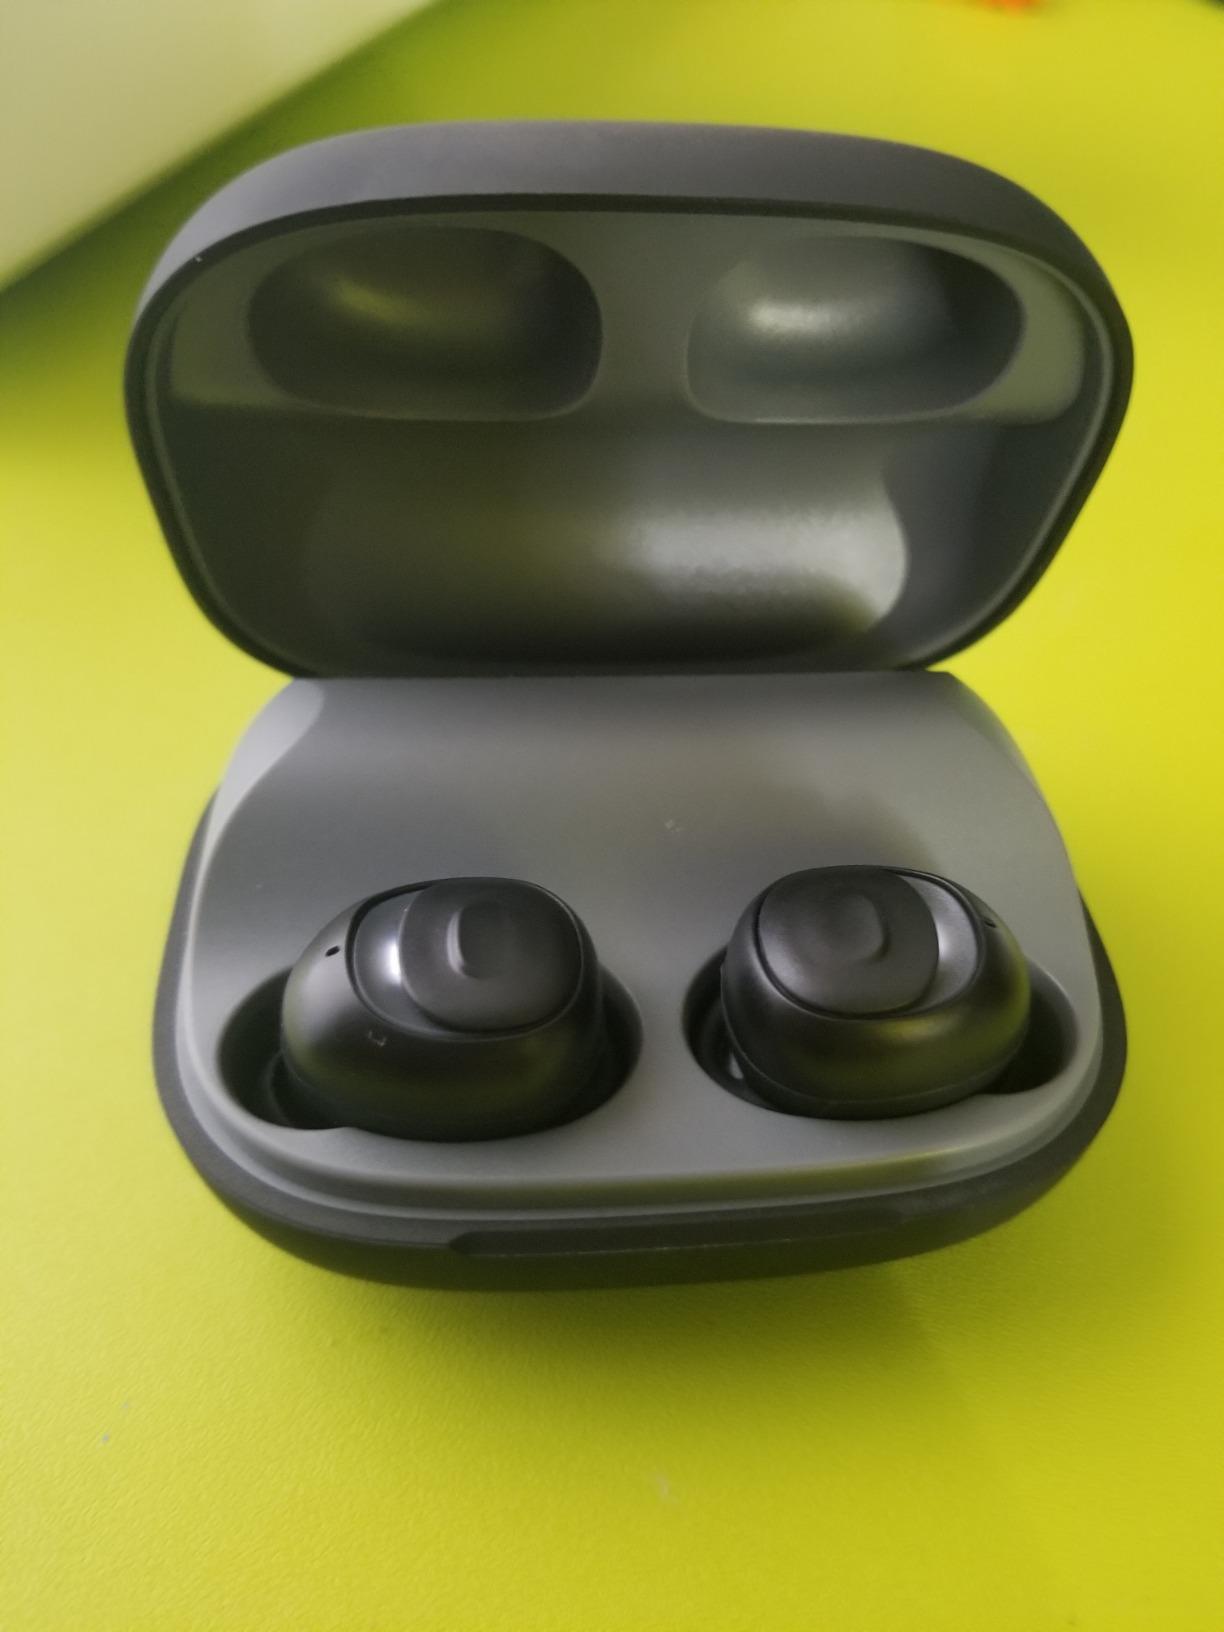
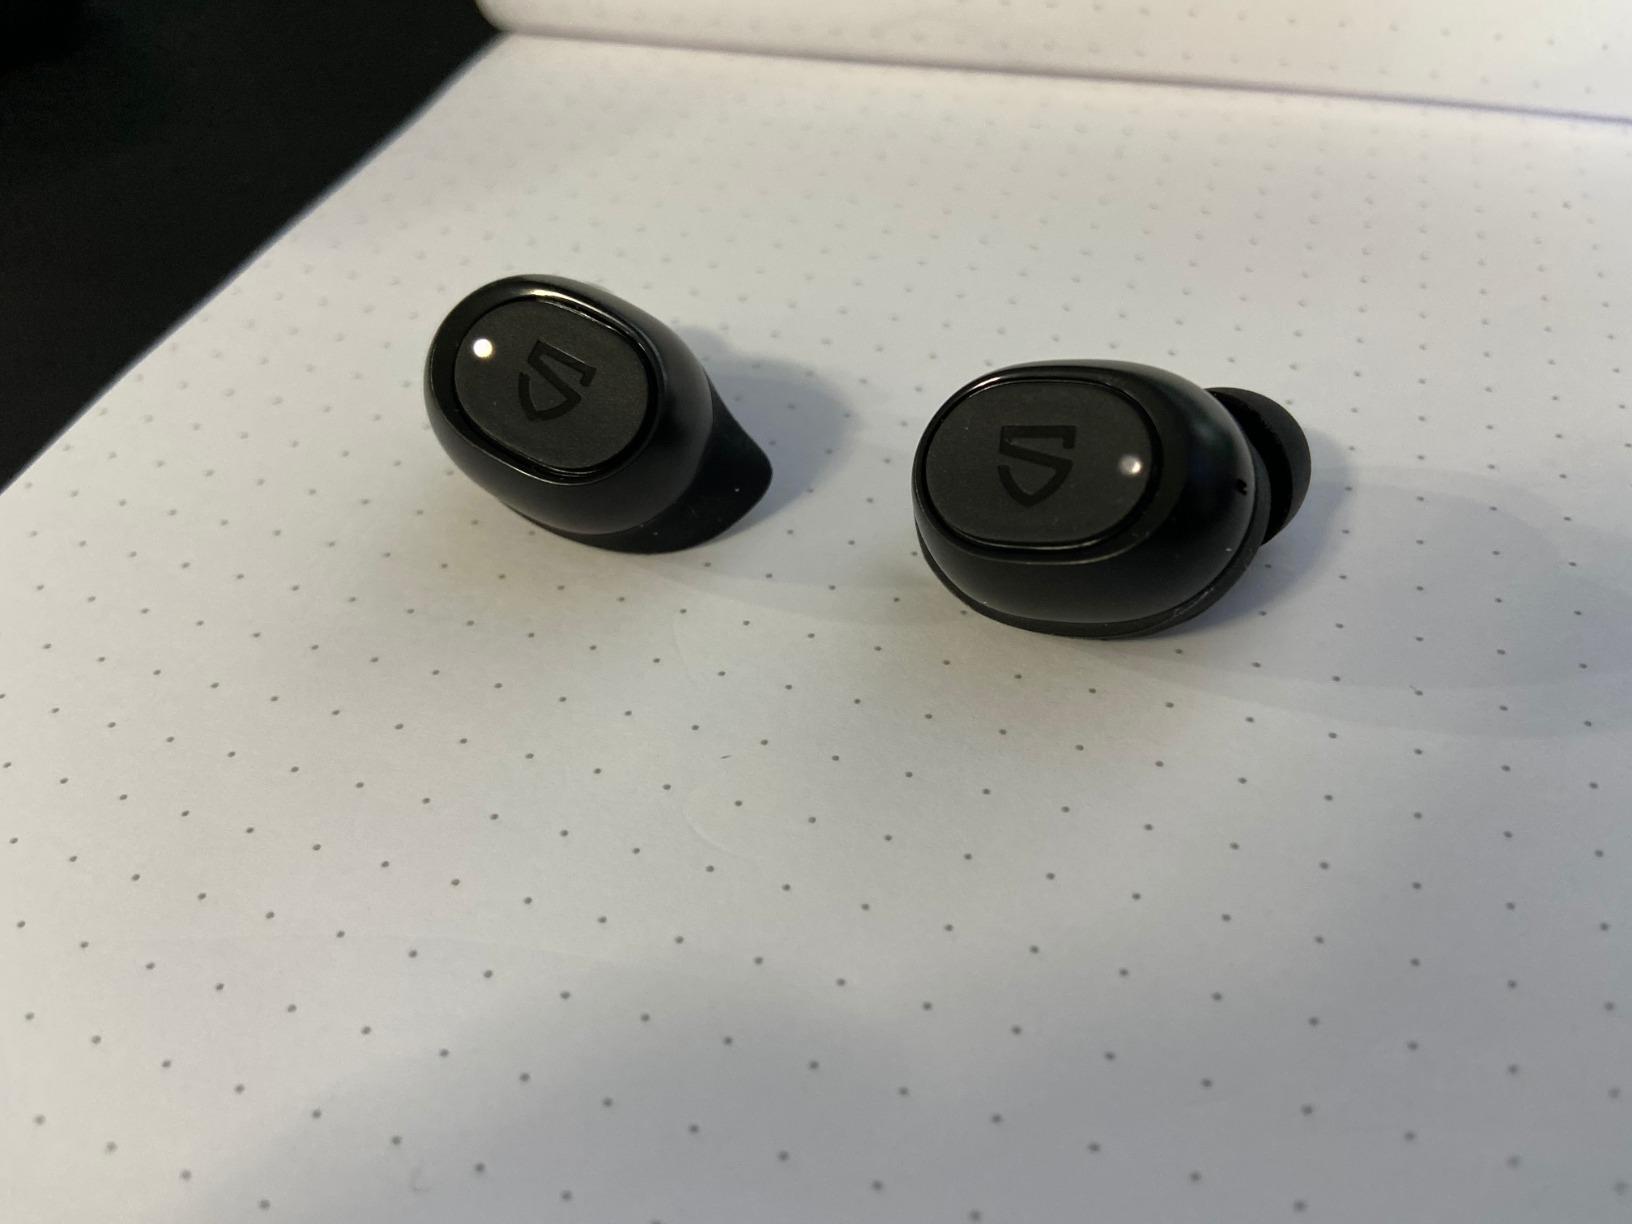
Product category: earbuds
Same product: no